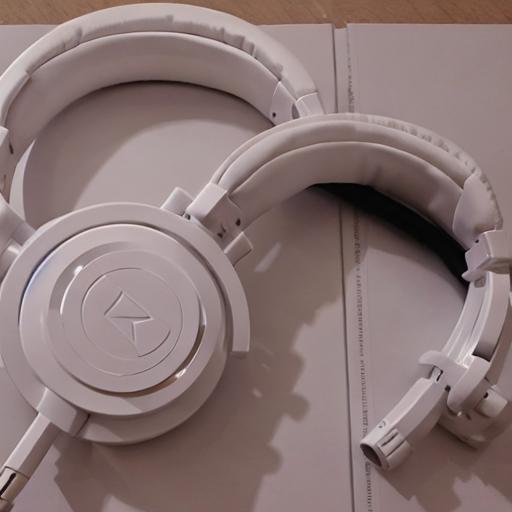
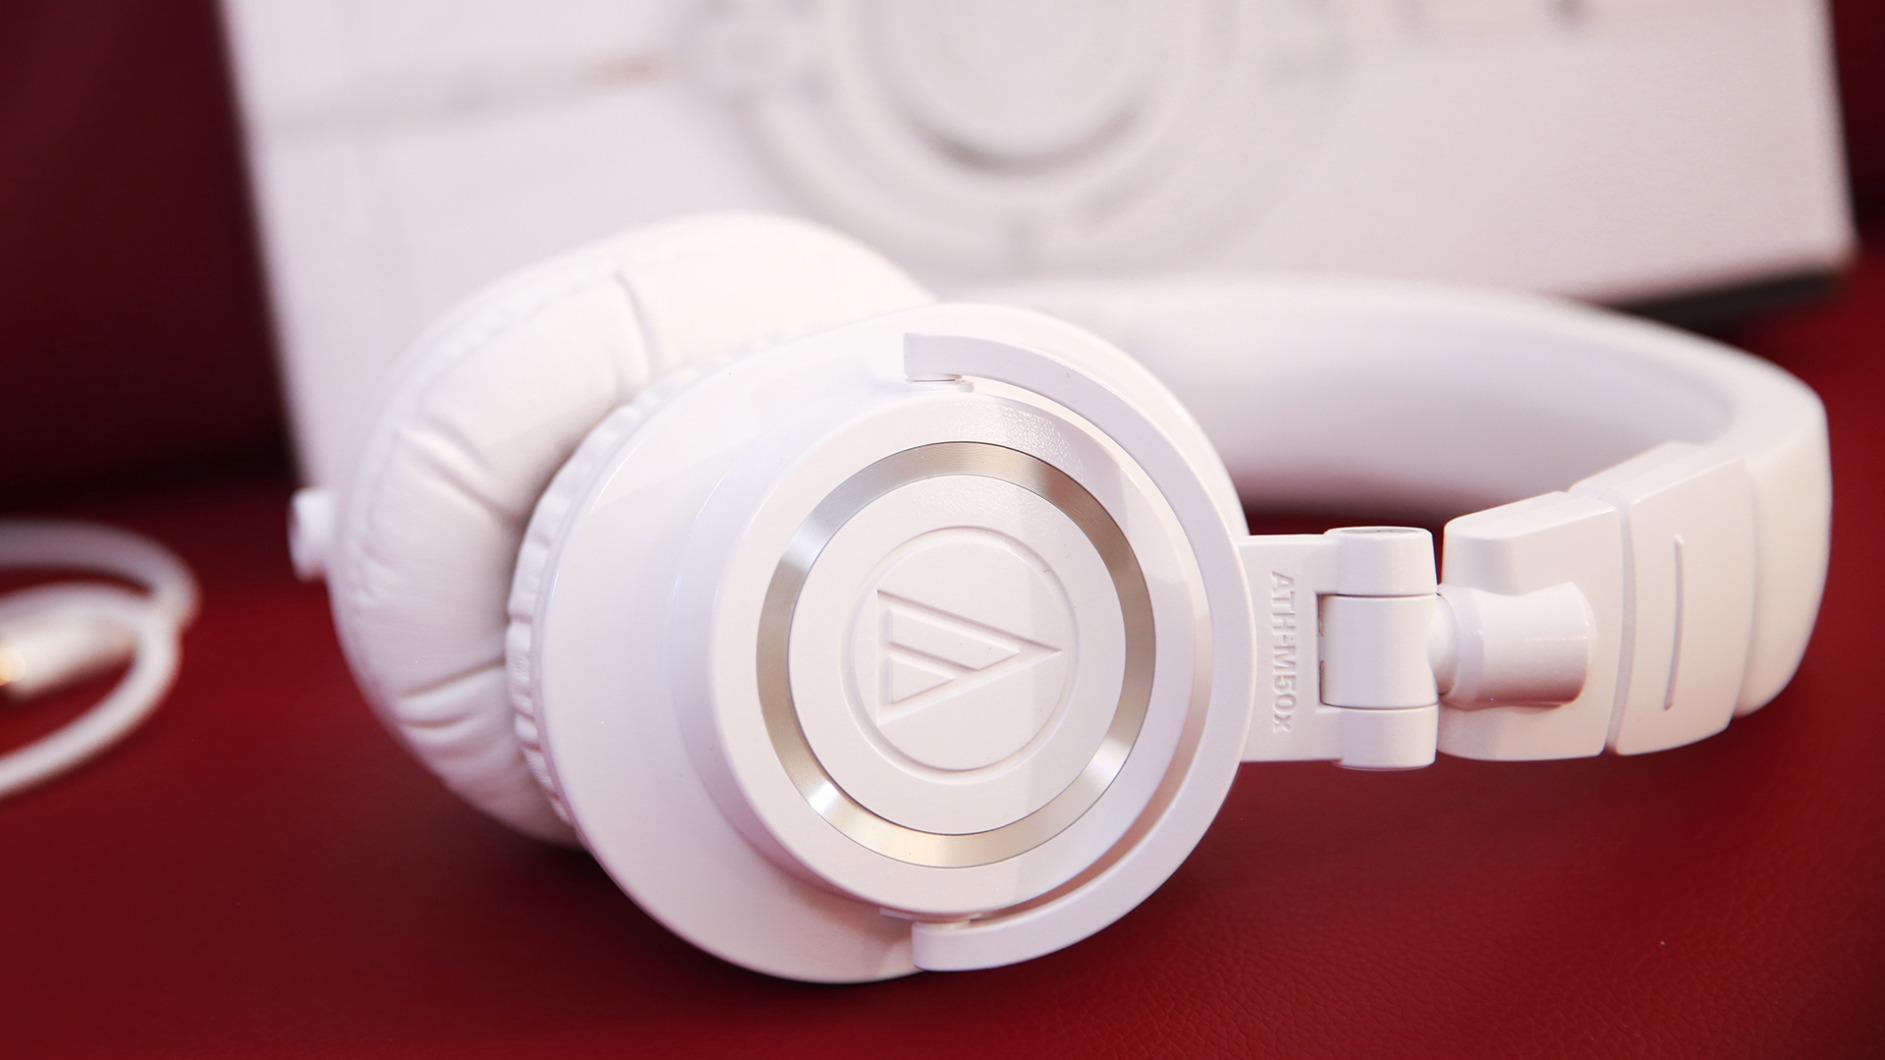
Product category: headphones
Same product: no